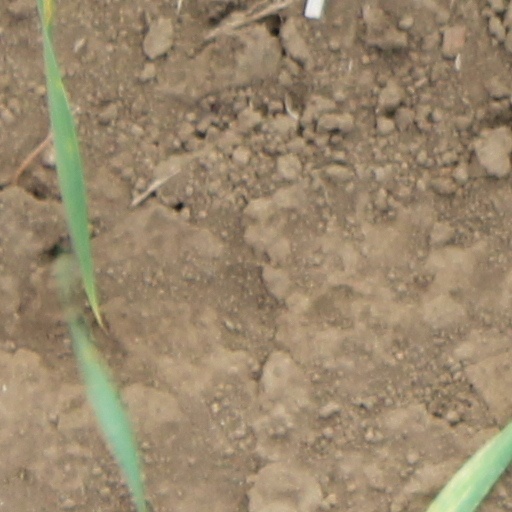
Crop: wheat